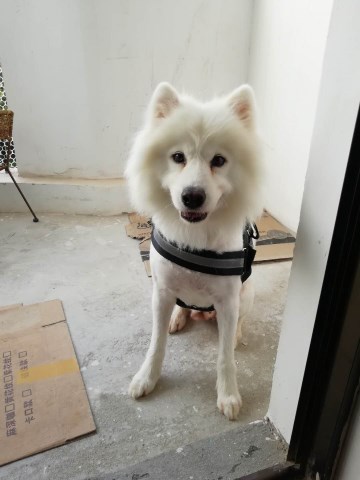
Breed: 2192-n000088-Samoyed